Talaat Harb Street

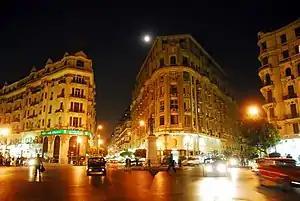
Talaat Harb Square

Talaat Harb Street is a historic street in downtown Cairo, Egypt, connecting Tahrir Square and Talaat Harb Square.